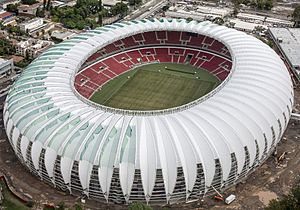
VM i fodbold 2014 / Værtsbyer og stadions
VM i fodbold 2014 var den 20. udgave af VM i fodbold, en international turnering for mænd, der blev afholdt i Brasilien fra 12. juni til 13. juli 2014. Verdensmestre blev Tyskland, der i finalen besejrede Argentina 1-0.